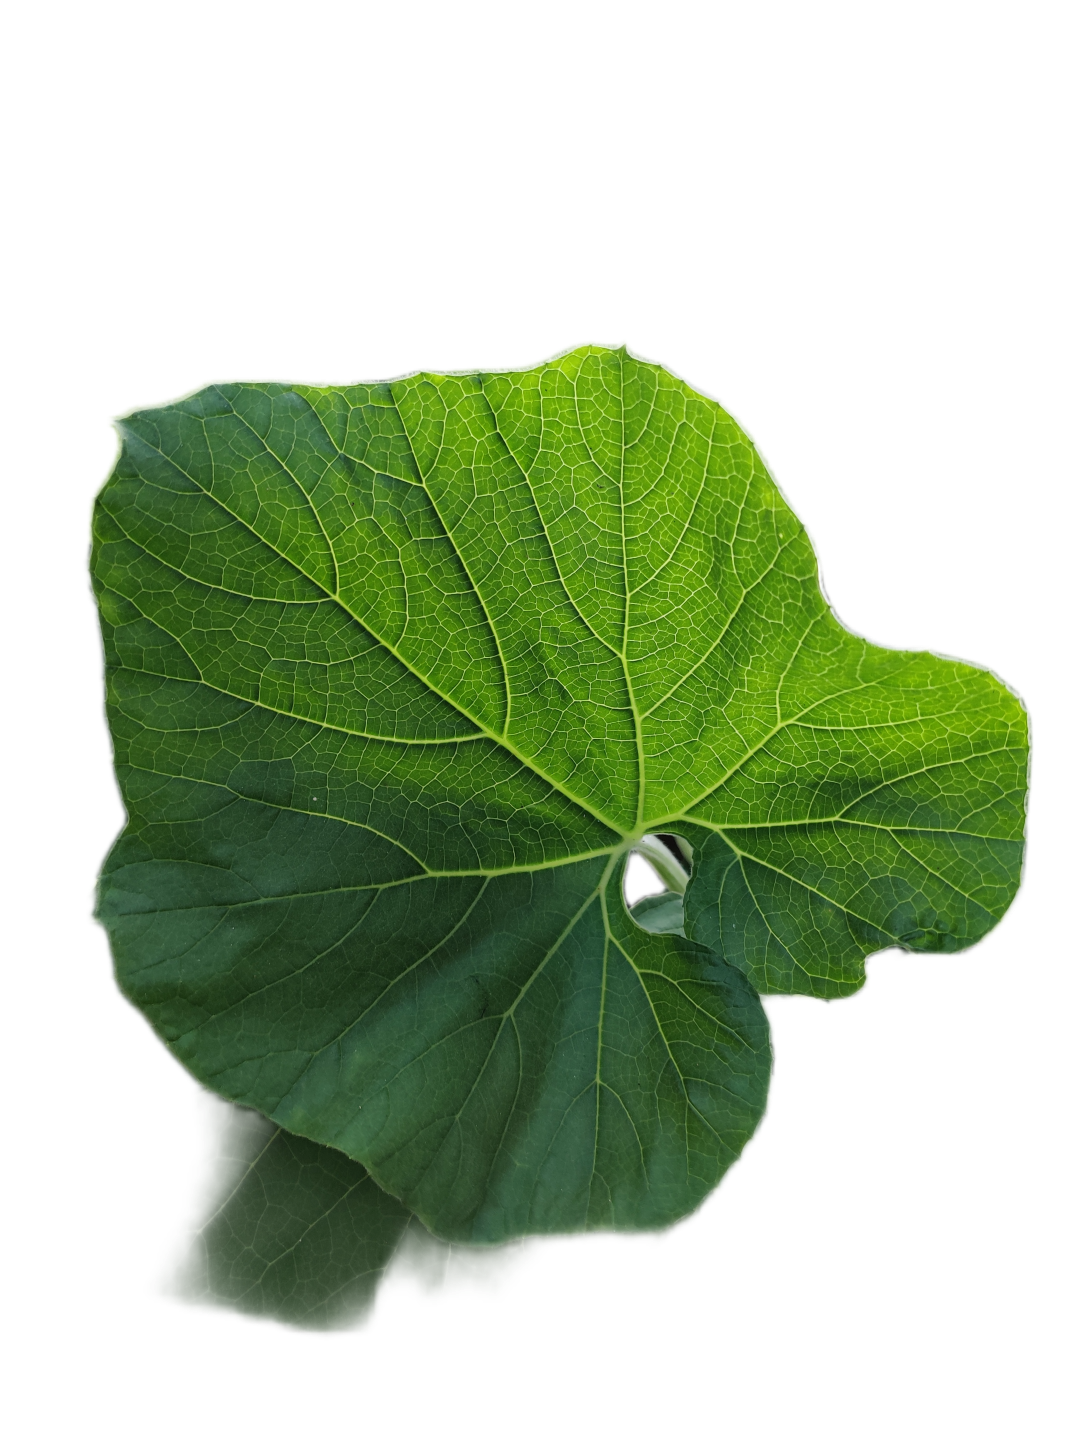
Crop: Bottle Gourd
Label: Healthy